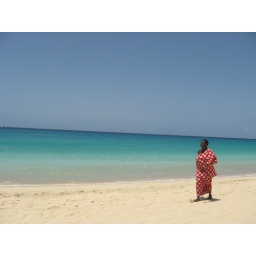
wear the red dress paula, to shine in ebony. in red nothing touches or upset and you